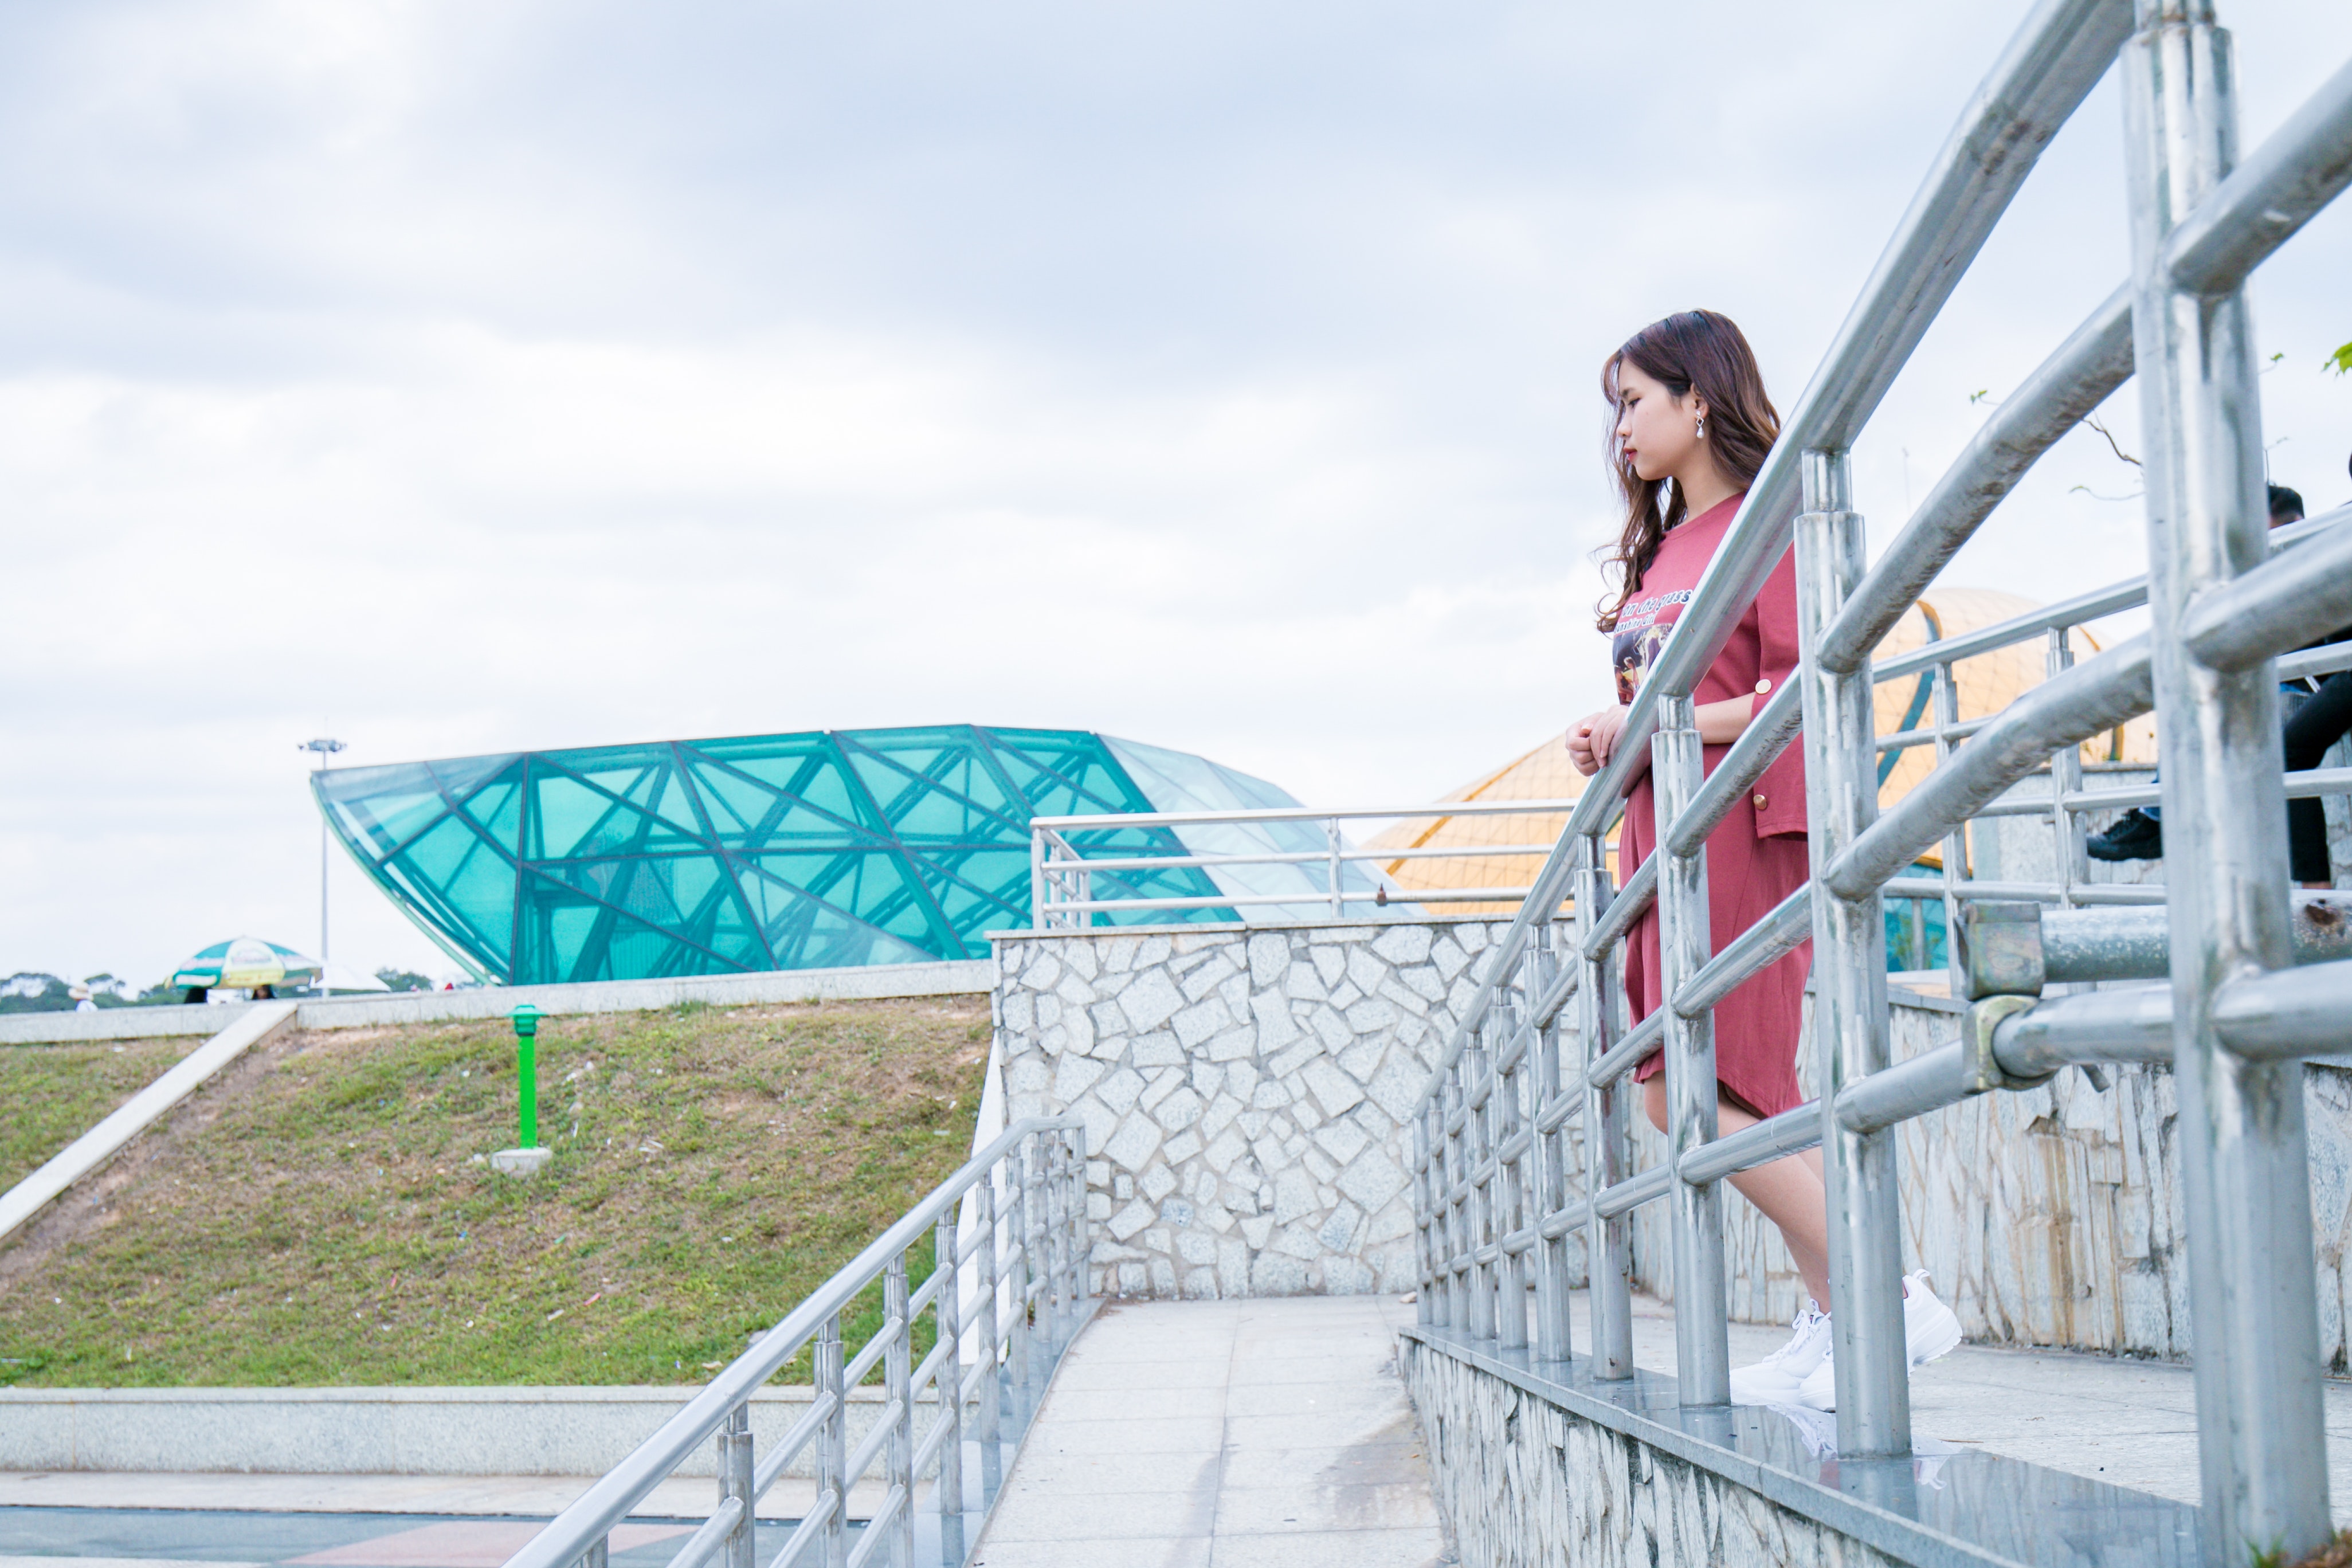
water, architecture, leisure, design, photography, vacation, tourism